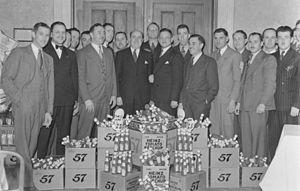
Nous voyons des employés de la compagnie Heinz devant des caisses de bouteilles de Ketchup Heinz. Le congrès a lieu à l'Hôtel Mount Royal, situé à l'angle des rues Peel et Sainte-Catherine Ouest à Montréal.